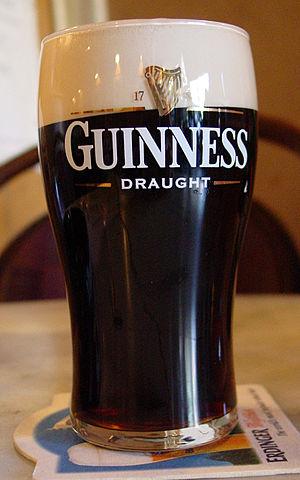
noitulovE est un spot publicitaire britannique diffusé à la télévision et au cinéma en 2005 pour promouvoir le nouvelle bière de la marque Diageo : la Guinness stout. Ce clip de 60 secondes est l'élément central d'une campagne de publicité de 15 millions de livre sterling, nommée « Good things come to those who wait » ciblant les hommes âgés entre 25 et 35 ans.